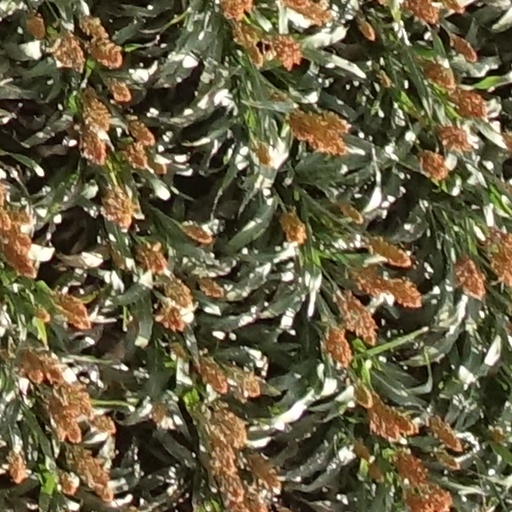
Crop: sorghum